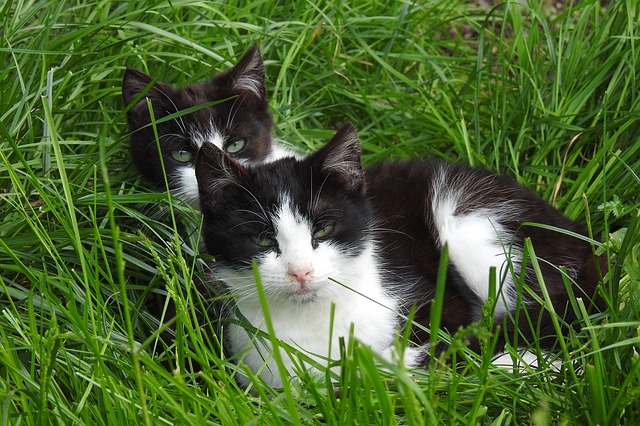
Label: cat